Mitsubishi Fuso Canter

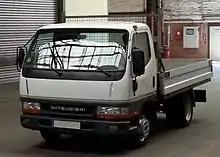
6th generation (latest version)

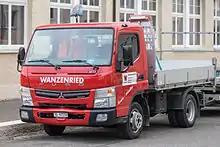
Fuso Canter 3C13, 8th generation, 3.5 tons

The seventh generation of the Canter was introduced in Japan in June 2002, in Europe in 2005. Main goals were a modern vehicle, improved safety (new: disc brakes and Xenon head lights on some models) and comfort, e.g. the wide cabin became 20 mm higher and 100 mm lengthened to the front. For a more spacious cabin the shifting stick moved from between driver's and center seat to the dashboard, a world-first for cab-over trucks.